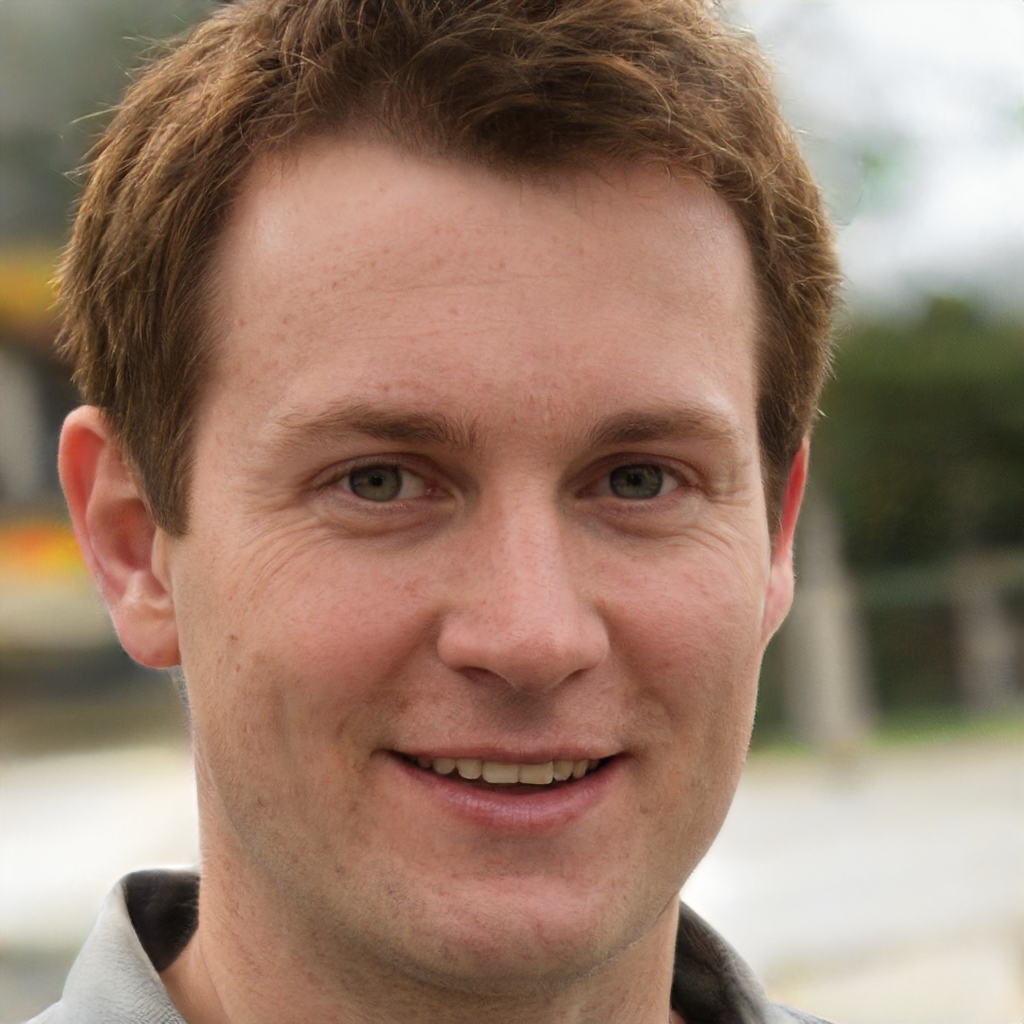
Gender: Male